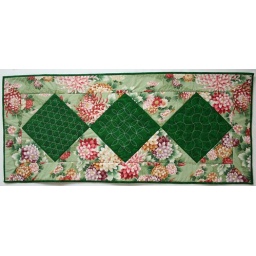
Sashiko by machine table runner